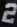
Number: 2